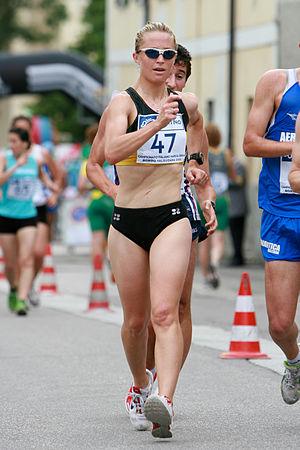
Elisa Rigaudo est une athlète italienne spécialiste de la marche.